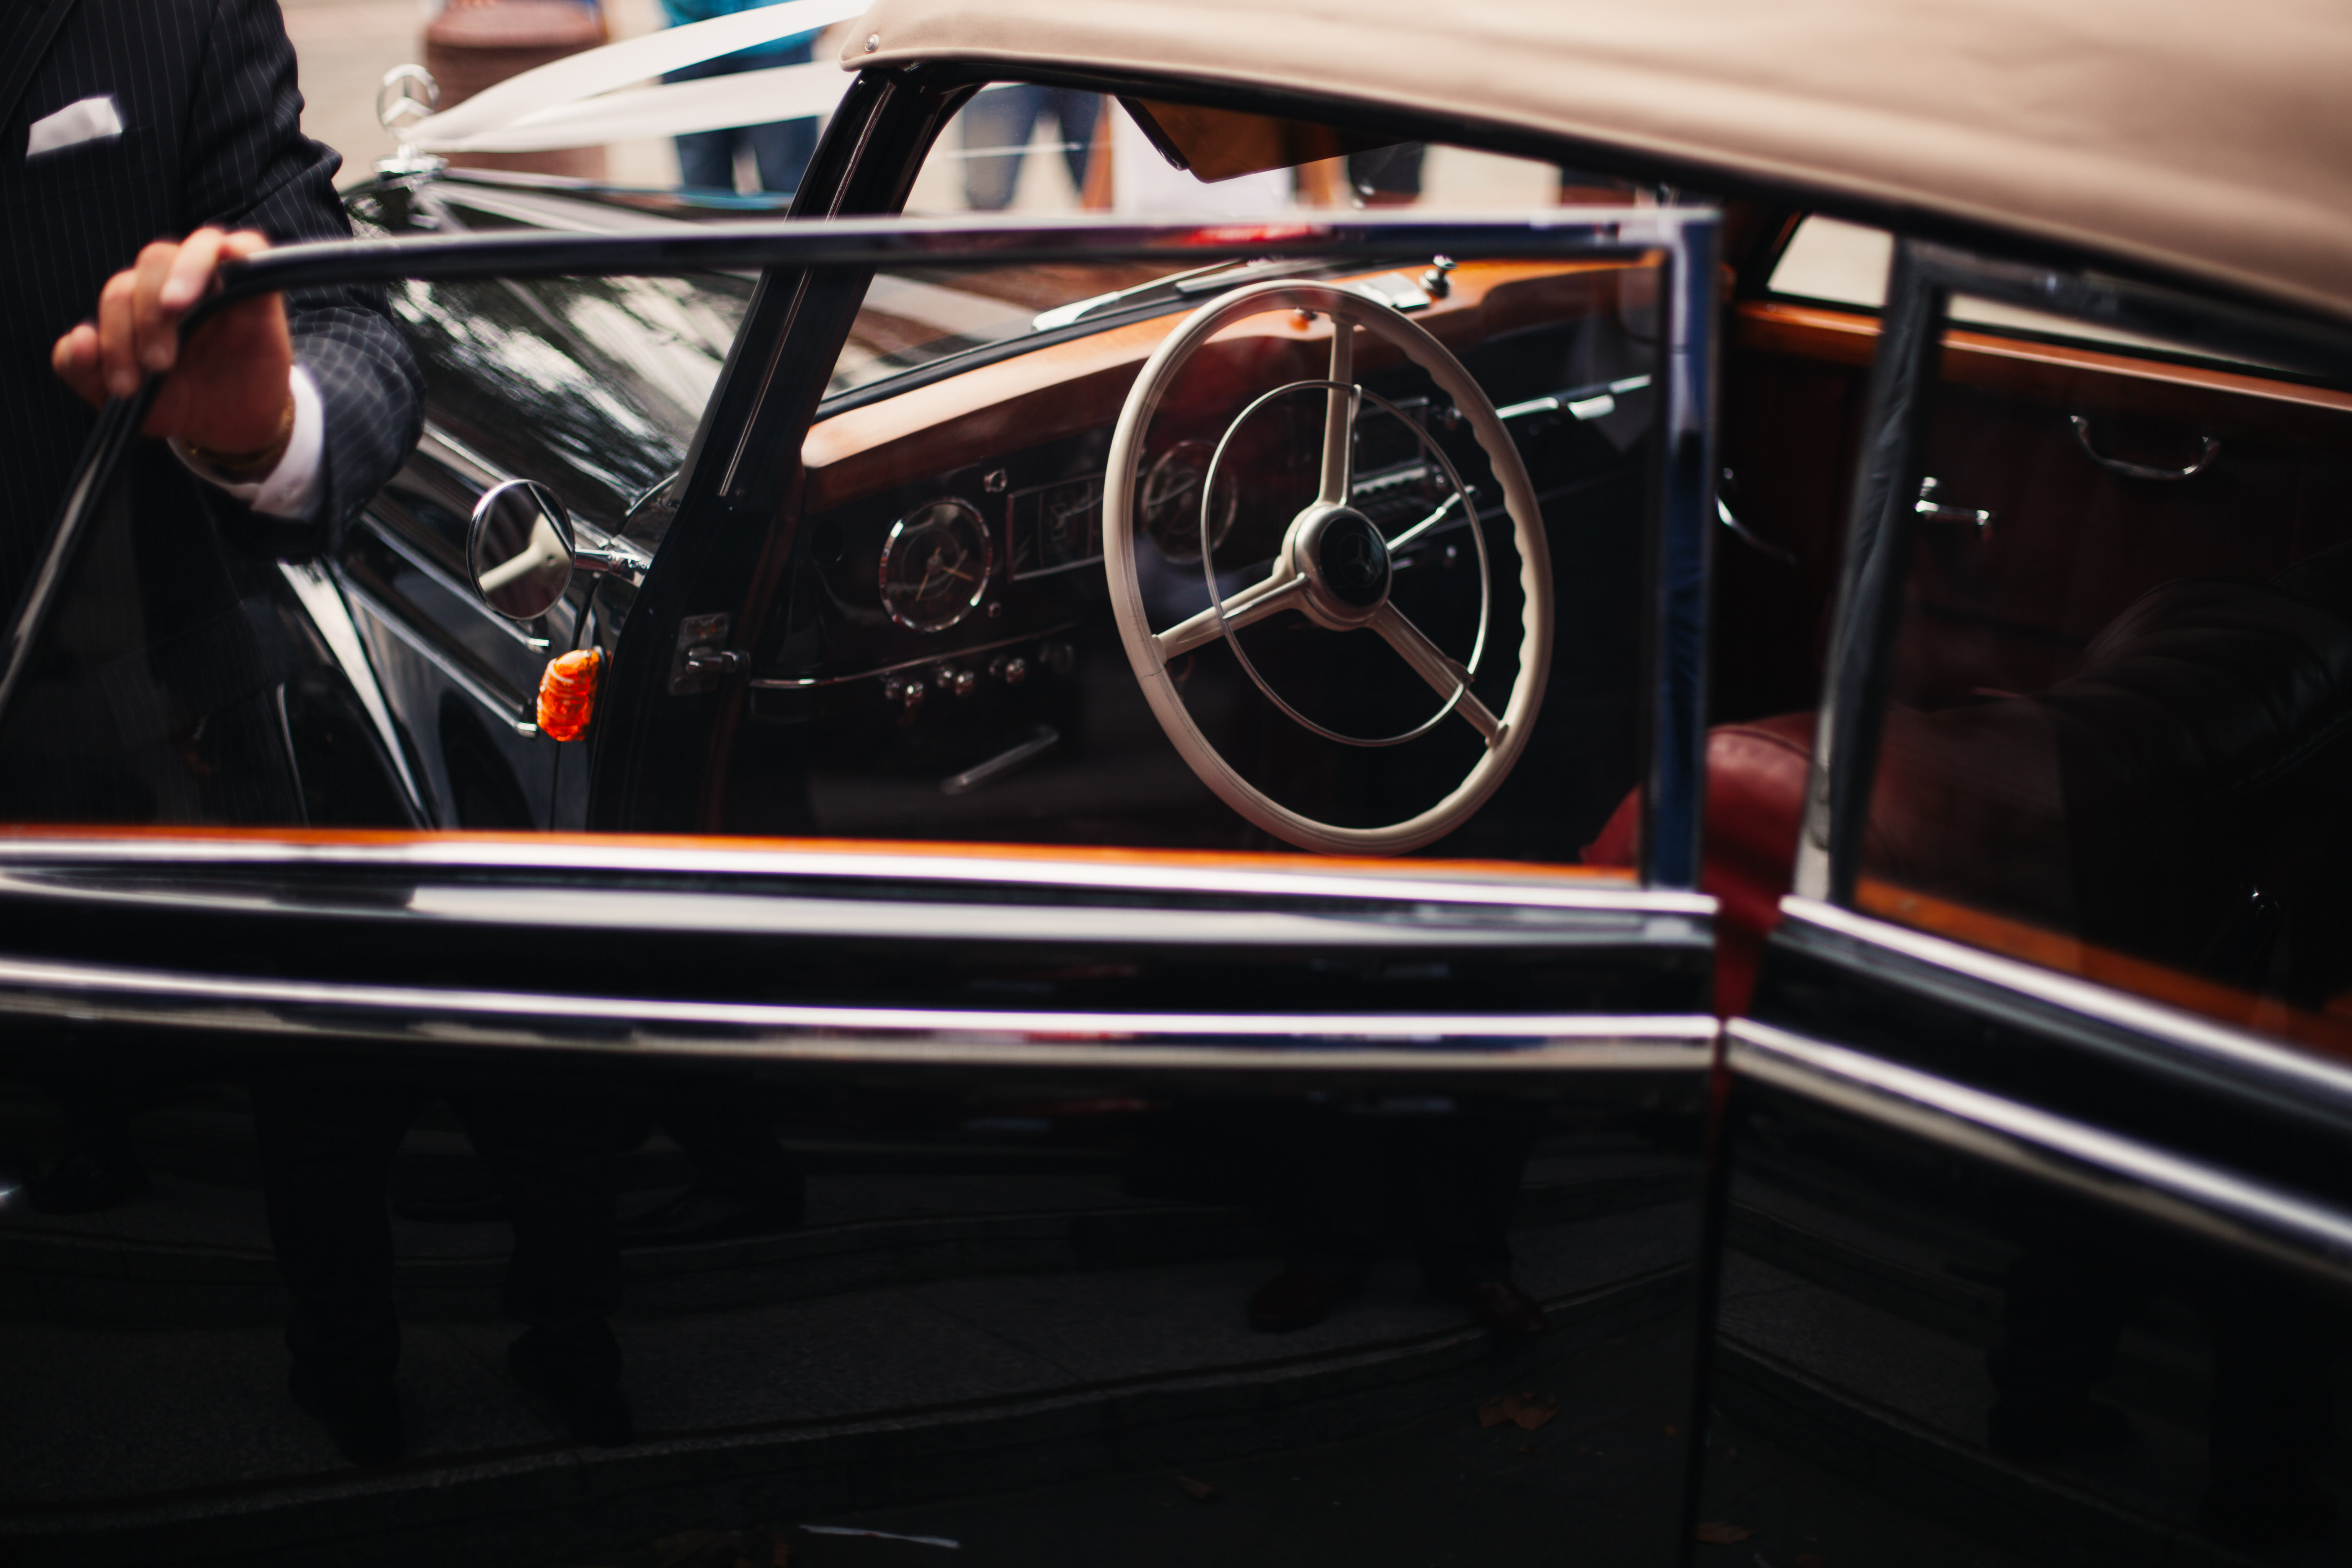
people, car, vintage, wheel, vehicle, drive, action, steering wheel, speed, dashboard, automotive, sports car, motor vehicle, indoors, chrome, luxury, sedan, mercedes, classic, fast, driver, antique car, auto show, bridal car, land vehicle, automobile make, automotive exterior, automotive design, luxury vehicle, performance car, Soft top